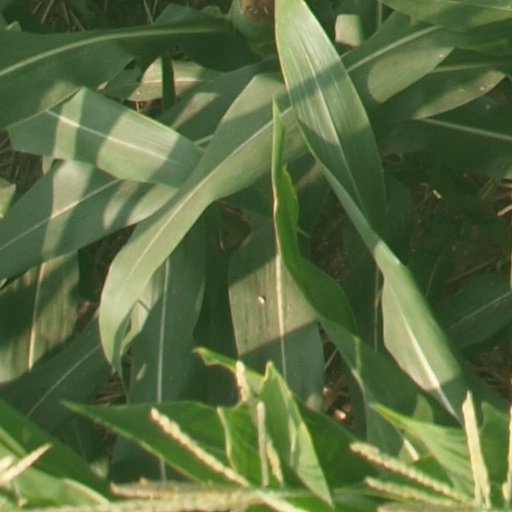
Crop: maize; corn